Direc-t

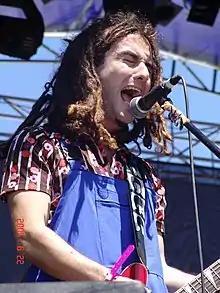
Bilge Kösebalaban (2005)

A car accident resulted in the naming of the band Direc-t in 1997. The band's name Direc-t means "post", named after the post that they crashed into. The band decided to stick with the name Direc-t as it was appealing to the members. The band broke up in 1998 and the re-teamed with different members in 1999.